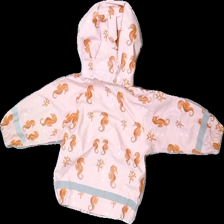
View: back
Type: Rain jacket
Category: Children
Brand: Not in the list
Brand text on label: reflex
Colors: Pink, Orange, White
Material: unknown
Pattern: Other
Cut: Regular
Size: 98
Season: All
Price range: 100-150
Recommended usage: Reuse
Description: Rain jacket with pattern